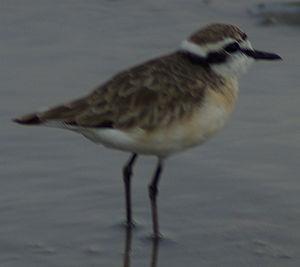
Cette liste a été établie à partir d'ouvrages et d'articles des années 1990 sur l'avifaune malgache. L'avifaune de Madagascar comprend 294 espèces dont 107 endémiques, 30 espèces menacés selon la classification de L'UICN.